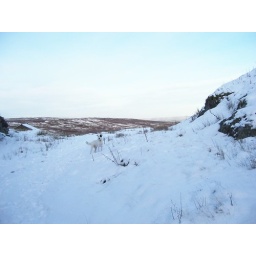
Spot the dog - white is not so easy to see in snow conditions!